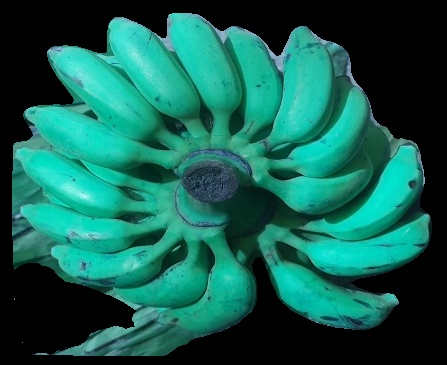
Variety: elakki-bale
Grade: grade3